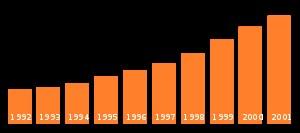
Andersen, longtemps connue sous le nom d'Arthur Andersen, était une société basée à Chicago spécialisée dans l'audit, les services fiscaux et juridiques, la finance d'entreprise et le conseil. Elle faisait partie des grands réseaux mondiaux d'audit financier et comptable, appelés aussi à l'époque Big Five. Elle fut démantelée en 2002 à la suite du scandale Enron. De l'entreprise de plus de 9 milliards de dollars de chiffre d'affaires, il ne reste plus qu'une petite structure basée à Chicago et chargée d'apurer les conflits juridiques résultant de la liquidation de la maison mère, opérée en 2010.